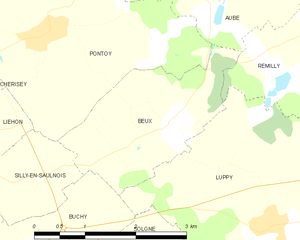
Beux est une commune française située dans le département de la Moselle.